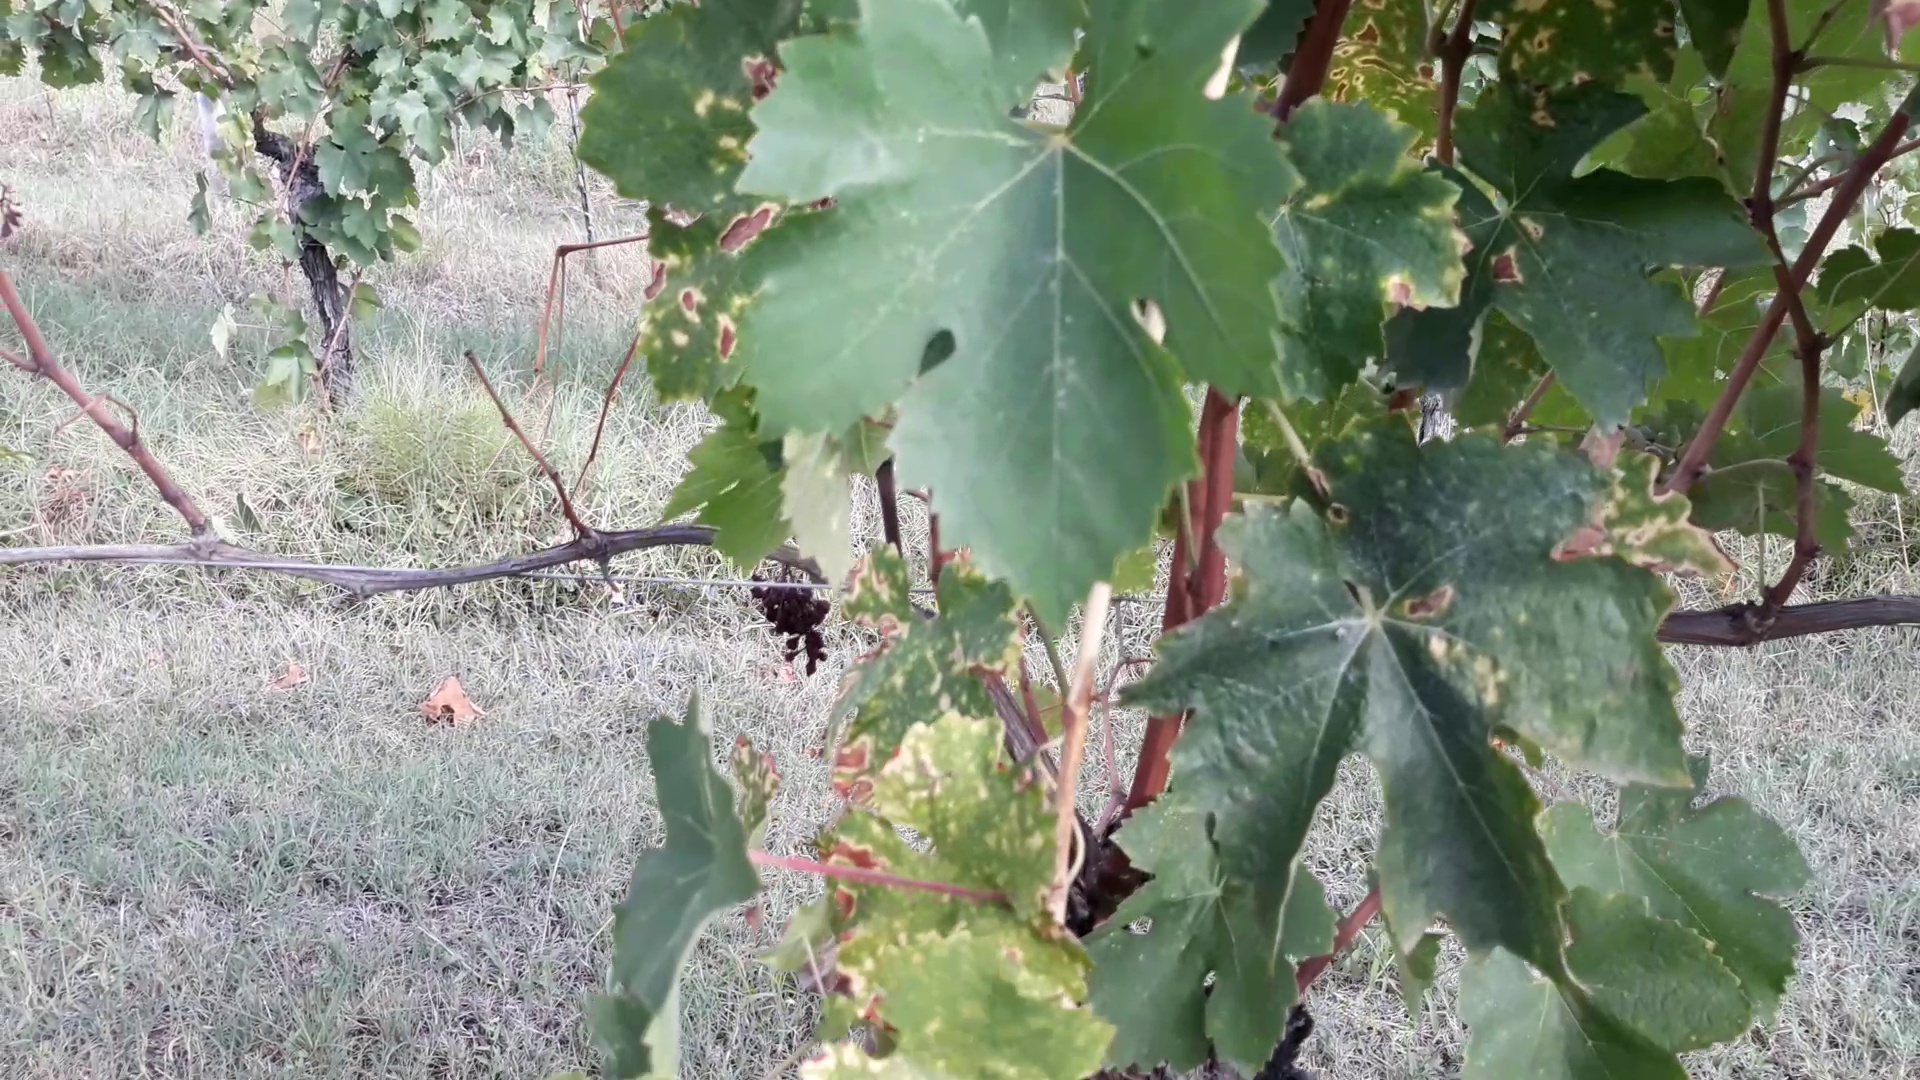
Label: esca